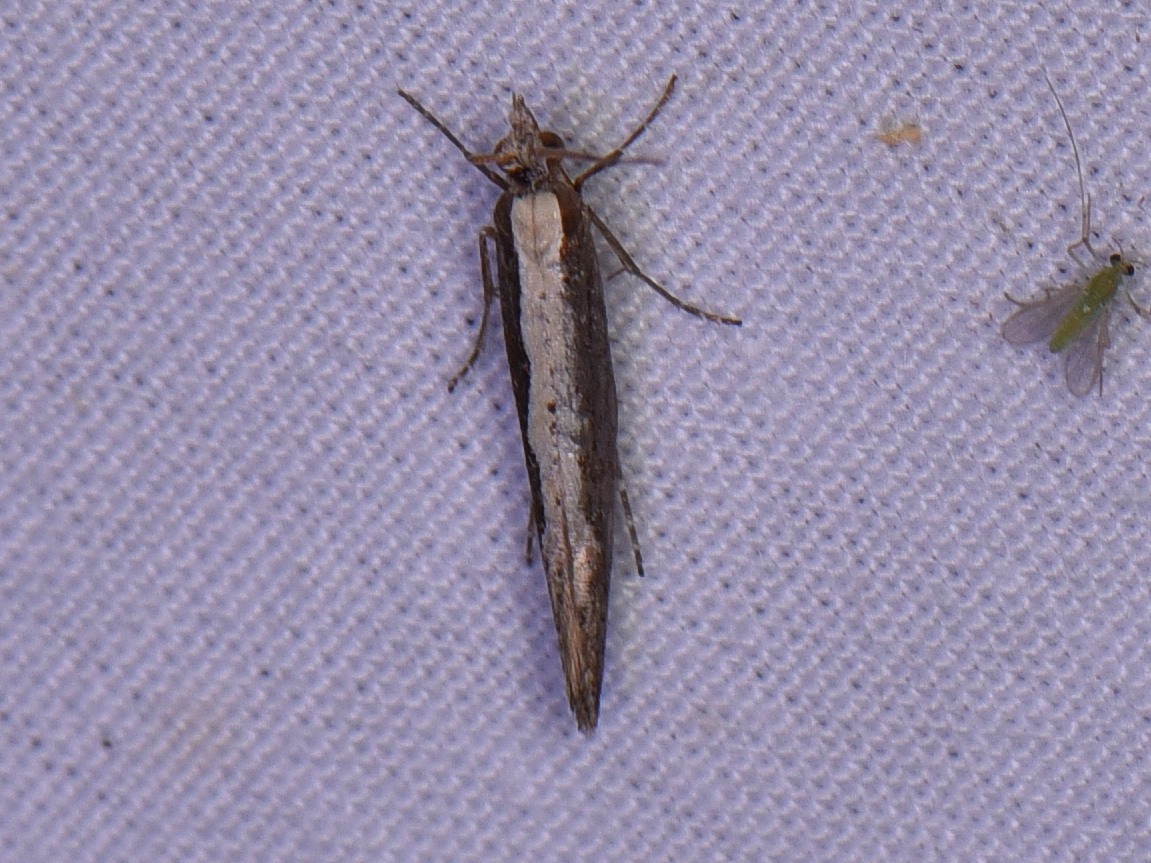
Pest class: diamondback_moth